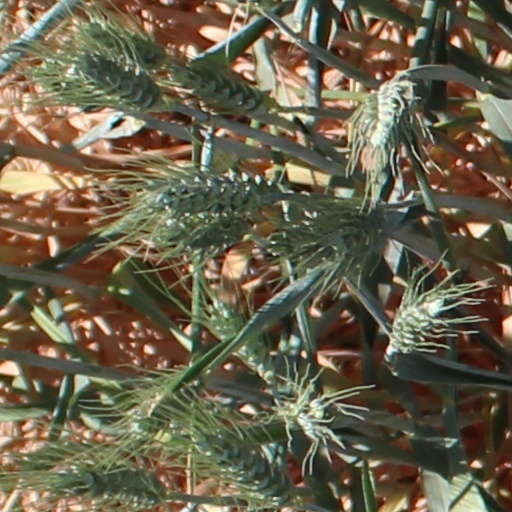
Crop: wheat